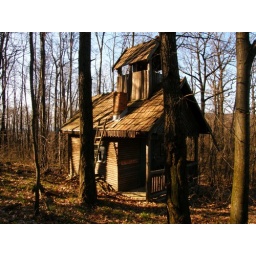
home in forest